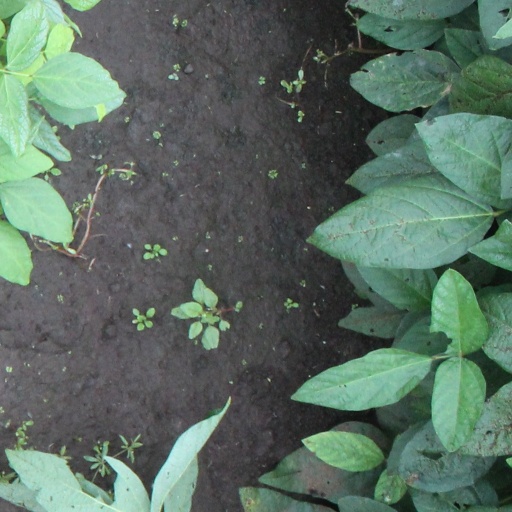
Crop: soybean